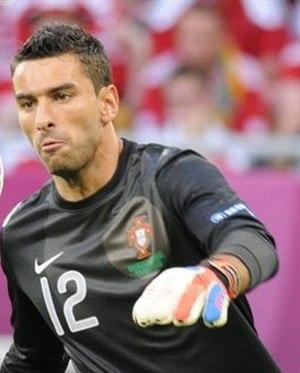
Le Sporting Clube de Portugal, appelé aussi Sporting Portugal, ou simplement Sporting, est un club portugais omnisports. En raison de son implantation à Lisbonne, il est parfois incorrectement dénommé Sporting Lisbonne par les médias hors de la sphère lusophone. Cet article est consacré à sa section football. Le club présidé par Frederico Varandas et entraîné par Rúben Amorim évoluant en 1ʳᵉ division portugaise.